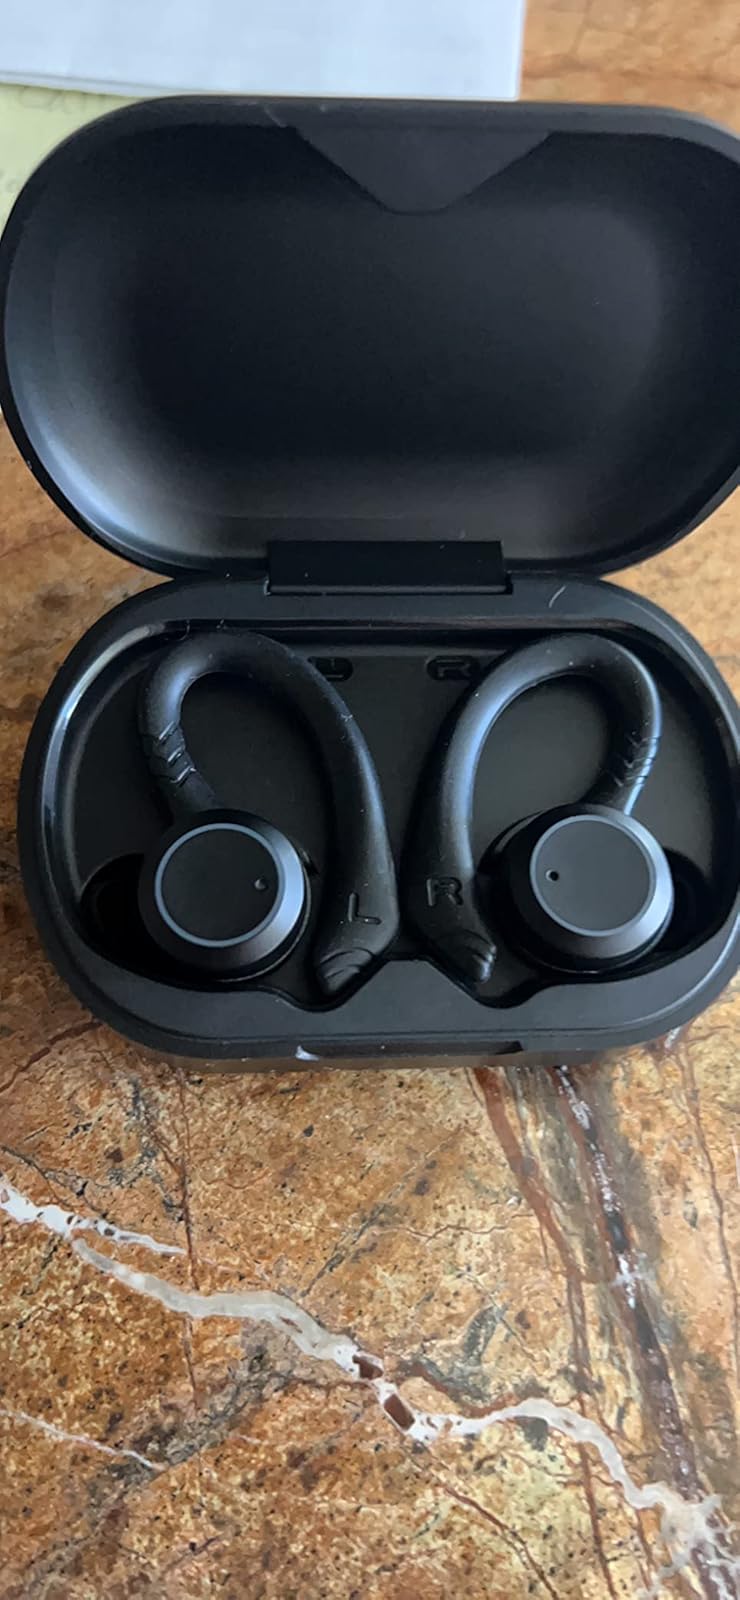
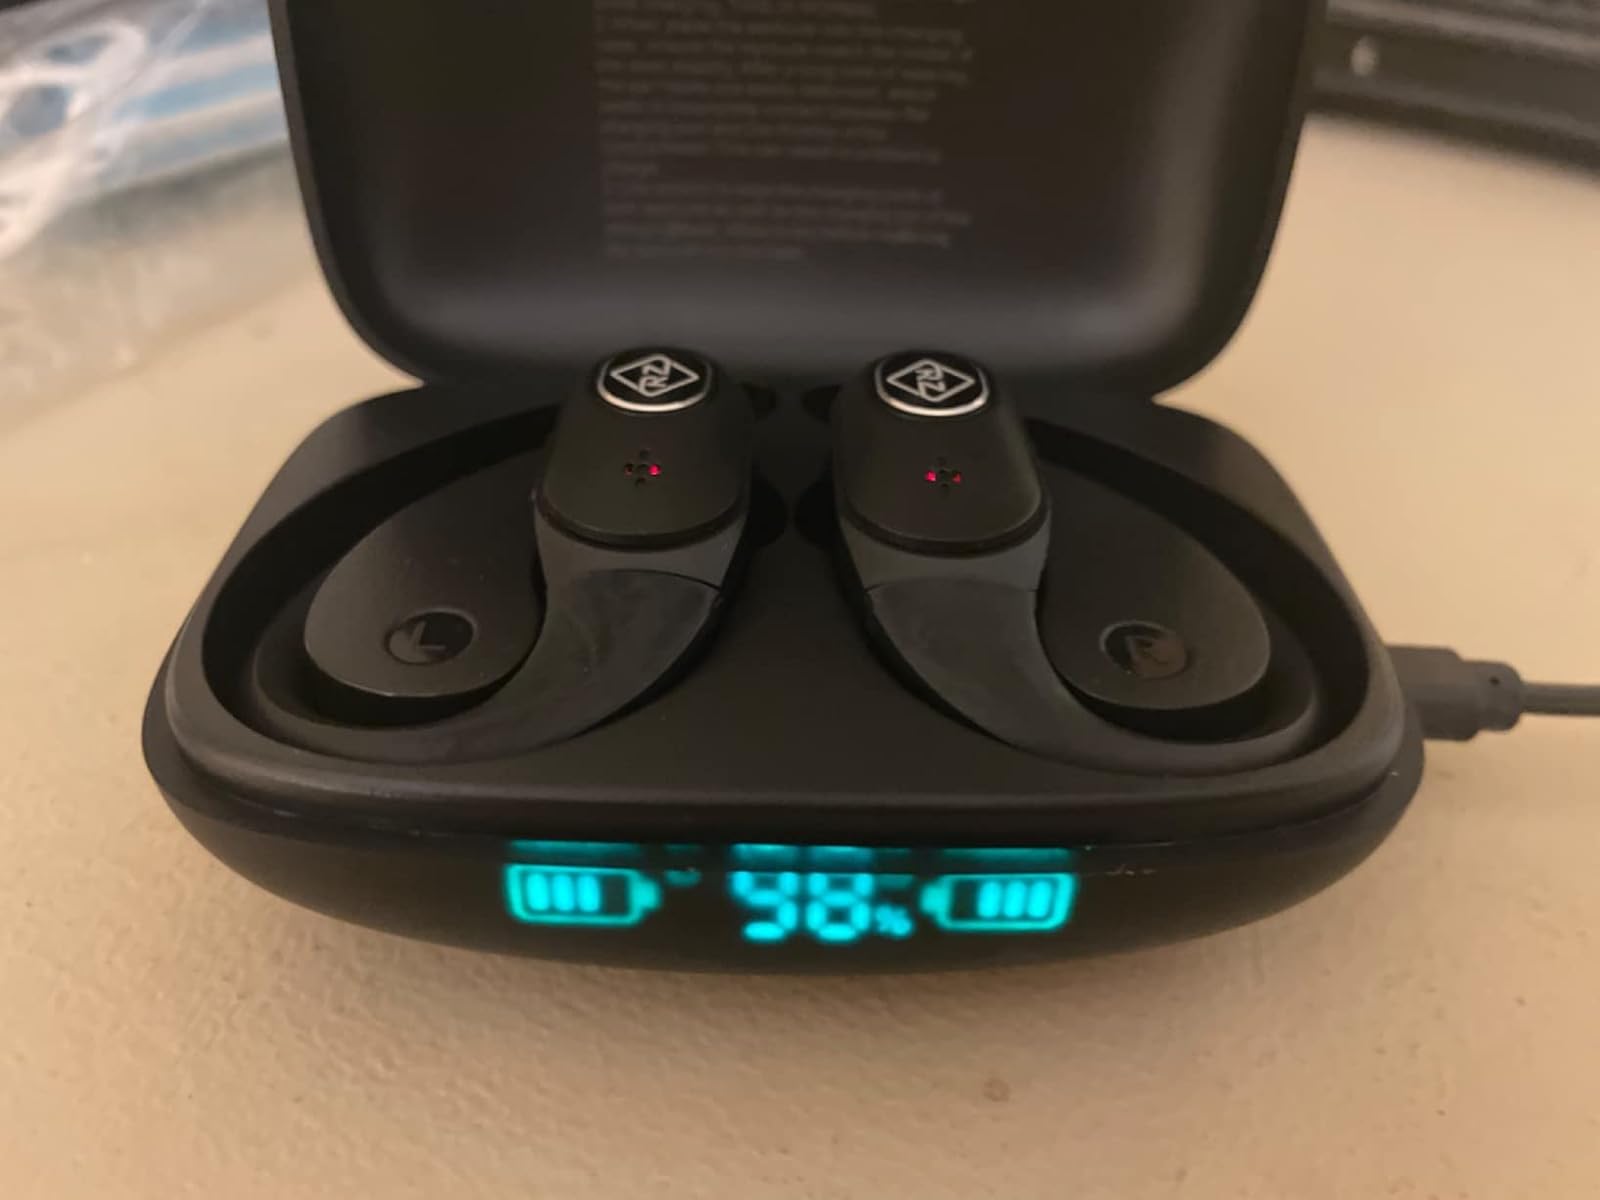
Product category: earbuds
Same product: no